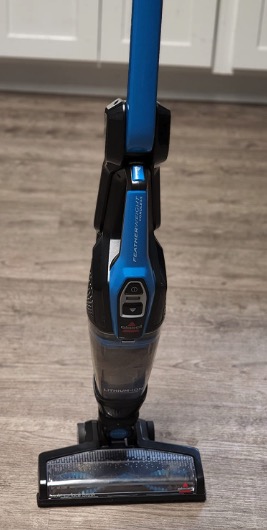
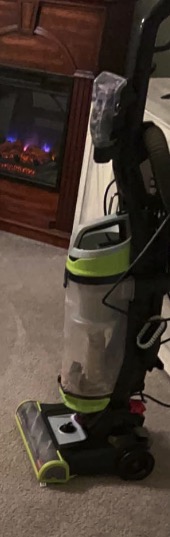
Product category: items_vacuum
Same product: no